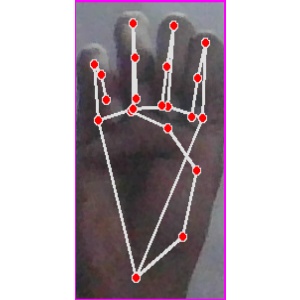
अक्षर: म